G Senjō Heaven's Door

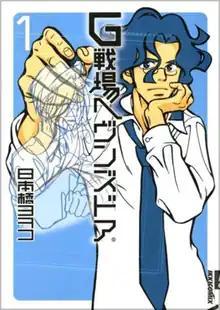
First volume cover

is a Japanese manga series written and illustrated by . It was serialized in Shogakukan's manga magazine "Monthly Ikki" from November 2000 to June 2003, with its chapters published in three "tankōbon" volumes. It is about two boys, Machizo and Tetsuo, who work together to create manga.